Delphine de Custine

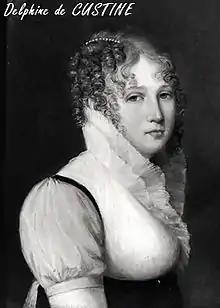

Delphine de Sabran, Marquise de Custine (18 March 1770 – 13 July 1826) was a French society hostess and woman of letters. Known for her beauty and intelligence, Madame de Abrantès referred to de Custine as "one of those lovely creatures that God gives to the world in a moment of munificence". During the French Revolution she was imprisoned at Carmes Prison. She was freed after the fall of Maximilien Robespierre but was left widowed. After the revolution she focused on the education of her son, Astolphe-Louis-Léonor, Marquis de Custine, taking him to Italy and Switzerland. A freethinker, she was a prominent literary and social figure during the Napoleonic era.